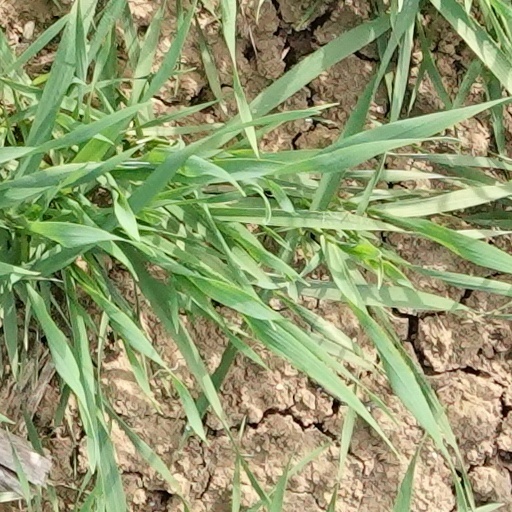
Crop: wheat